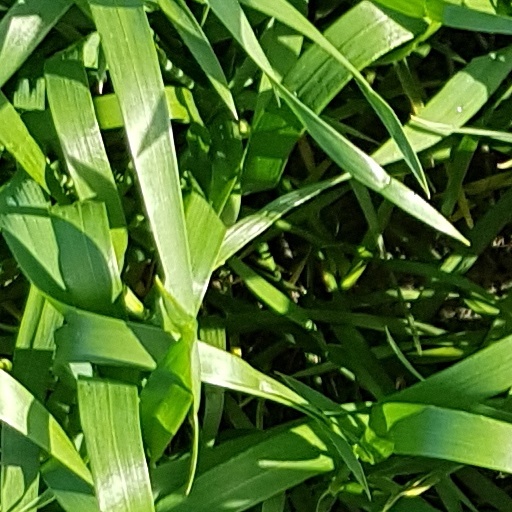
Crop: wheat